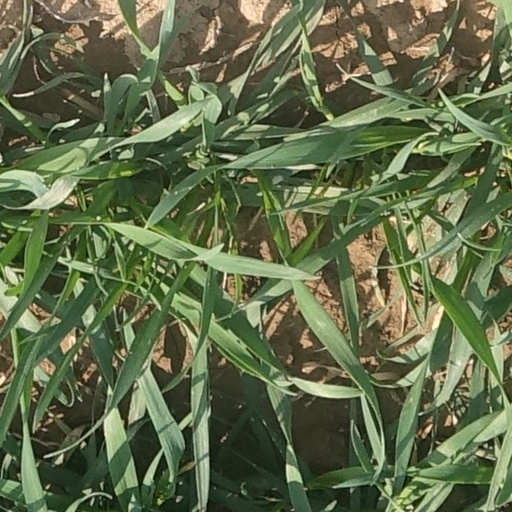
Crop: wheat